Propulsion

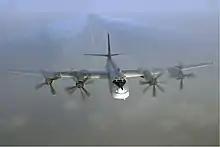
A turboprop-engined Tupolev Tu-95

An aircraft propulsion system generally consists of an aircraft engine and some means to generate thrust, such as a propeller or a propulsive nozzle.